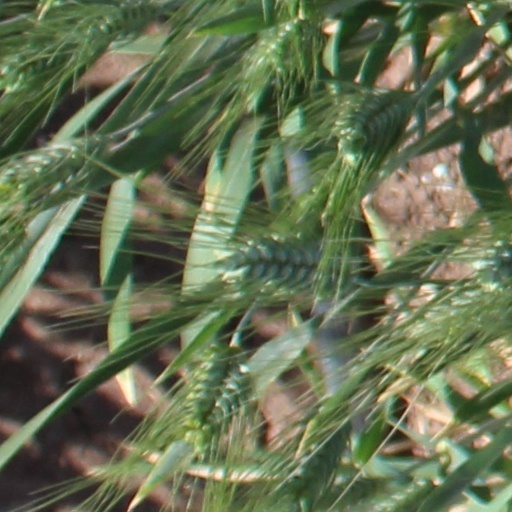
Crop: wheat